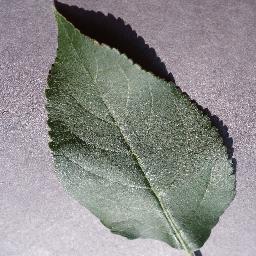
Label: Apple___healthy